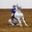
Label: horse